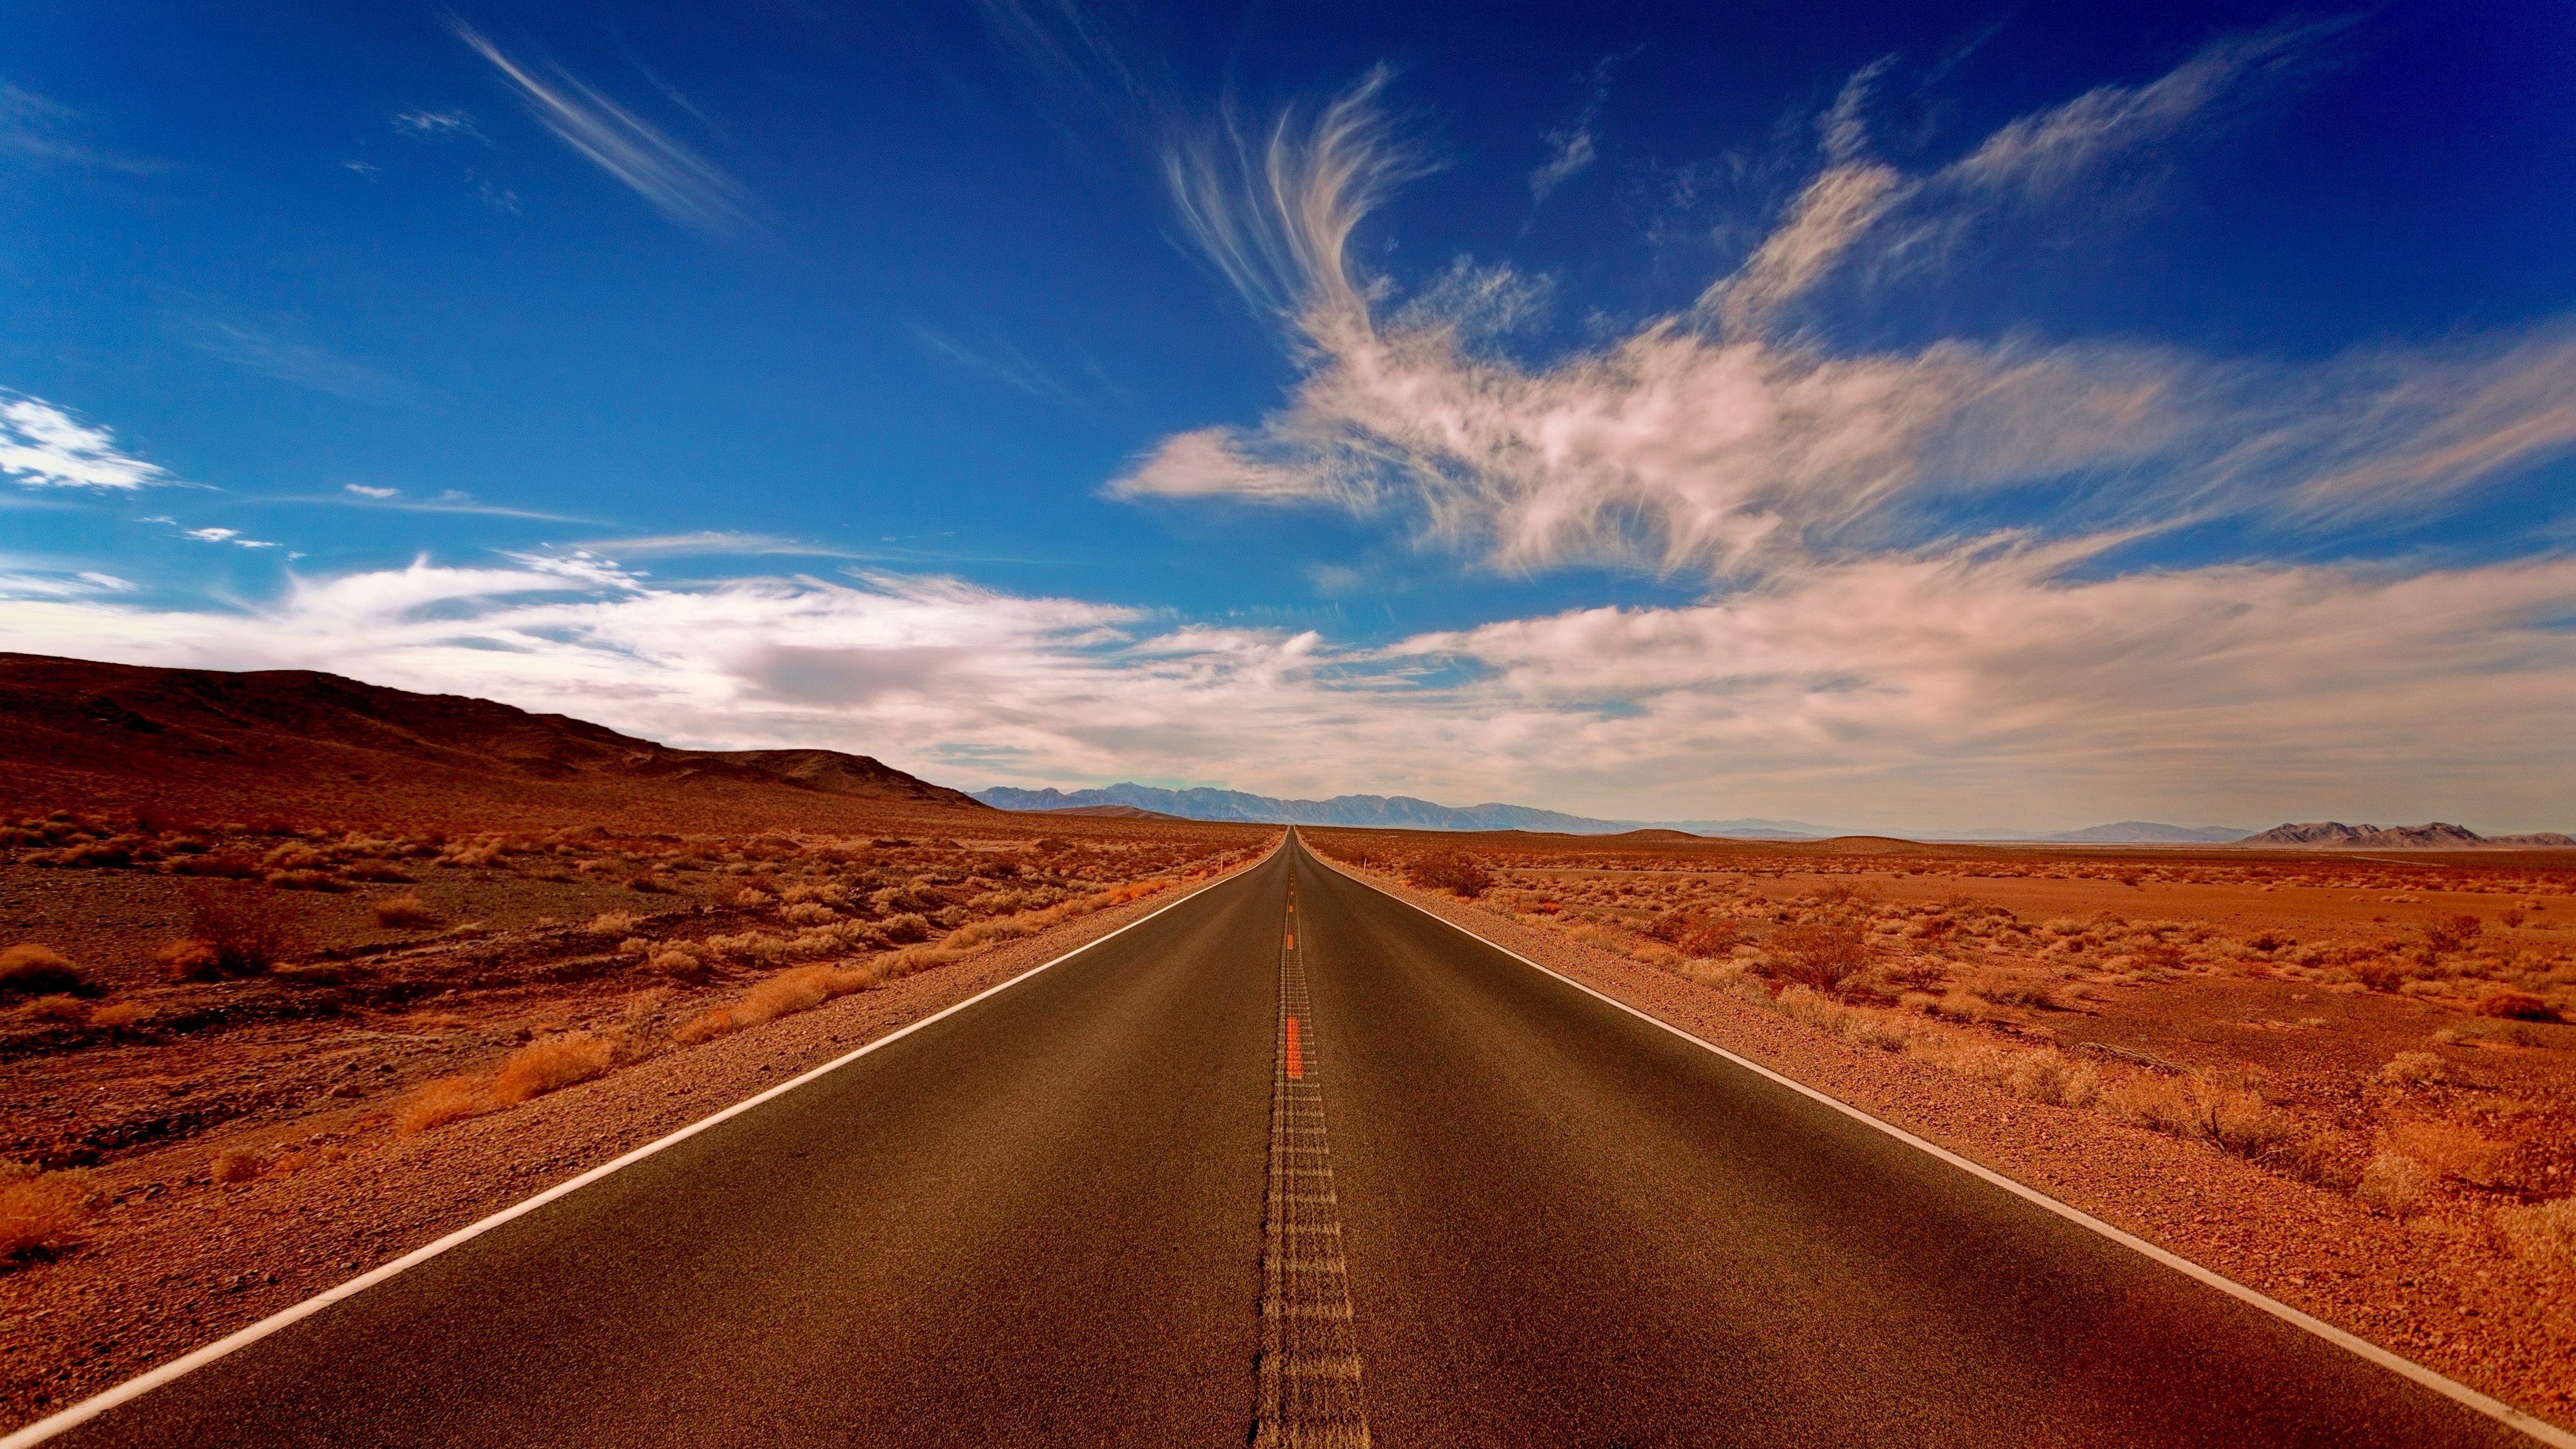
landscape, horizon, mountain, cloud, sky, sunrise, sunset, road, field, prairie, sunlight, hill, desert, highway, dawn, dusk, soil, plain, grassland, infrastructure, plateau, steppe, natural environment, aeolian landform